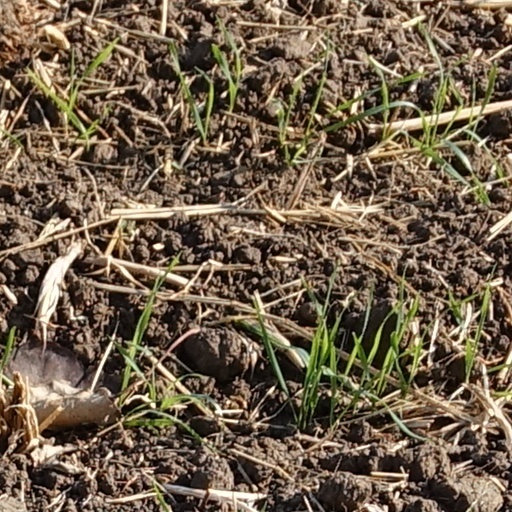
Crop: wheat